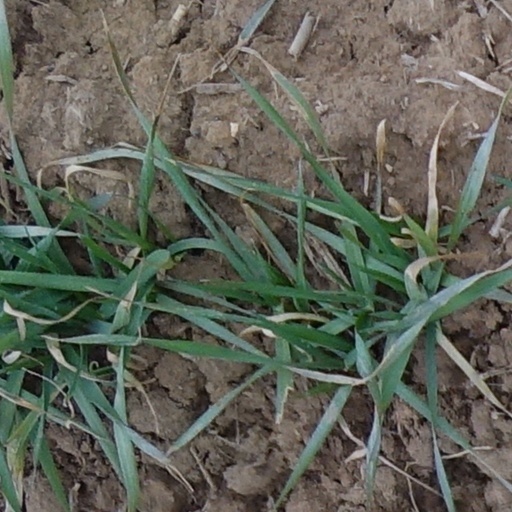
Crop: wheat